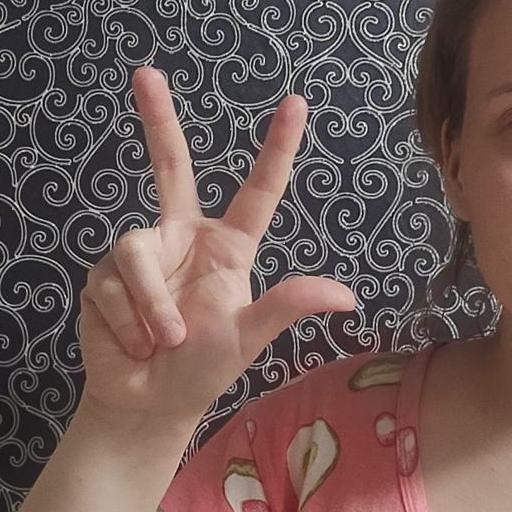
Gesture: three2